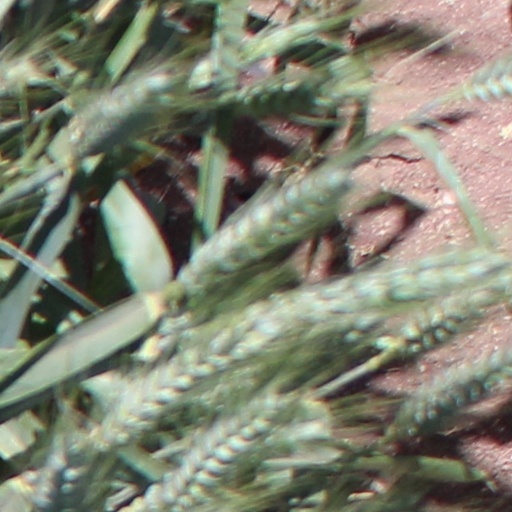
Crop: wheat